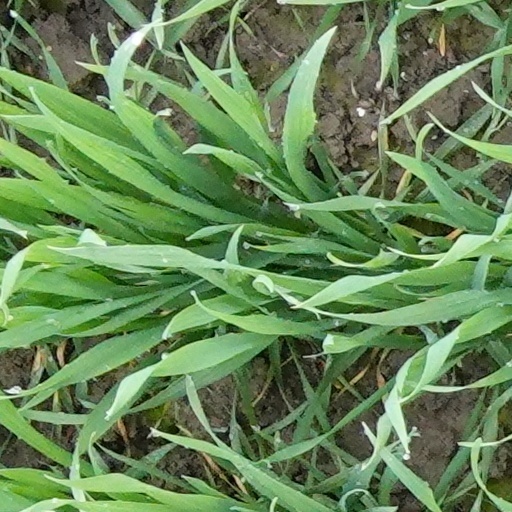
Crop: wheat